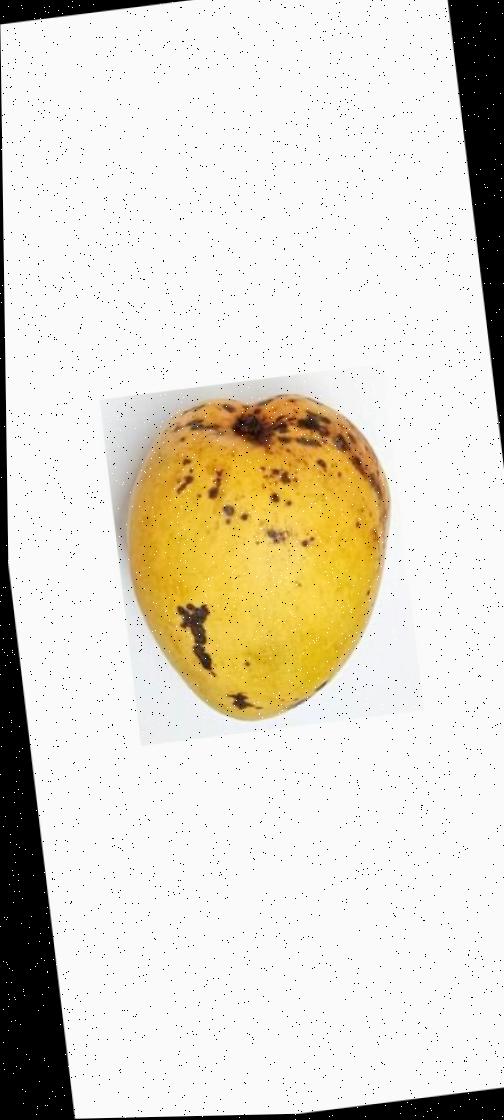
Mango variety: Bari-11